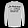
Label: Pullover